Men with Brooms

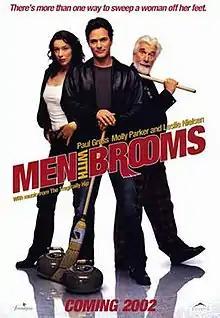
Promotional poster

Men with Brooms is a 2002 Canadian romantic comedy film, starring and directed by Paul Gross. Centred on the sport of curling, the offbeat comedy tells the story of a reunited curling team from a small Canadian town as they work through their respective life issues and struggle to win the championship for the sake of their late coach.